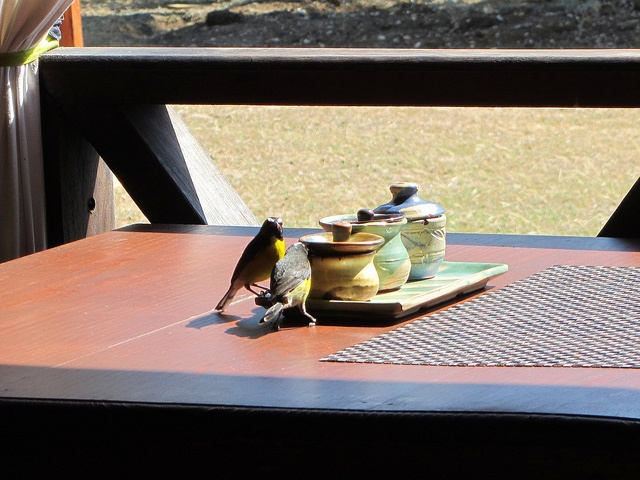
Two birds inspect a platter and bowls sitting on a table
Two birds looking for food ontop of a table.
Two birds on a table next to little pots.
Two birds with three cups on the table.
Two birds sitting on a table next to clay jars.